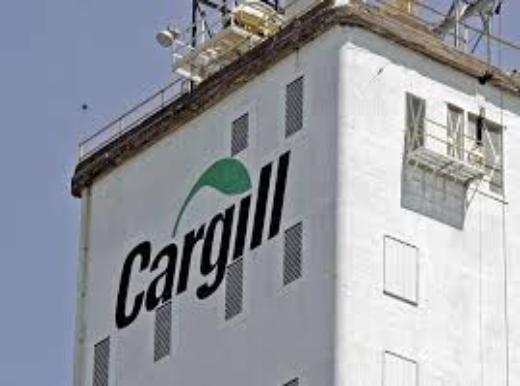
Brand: Cargill
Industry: Others